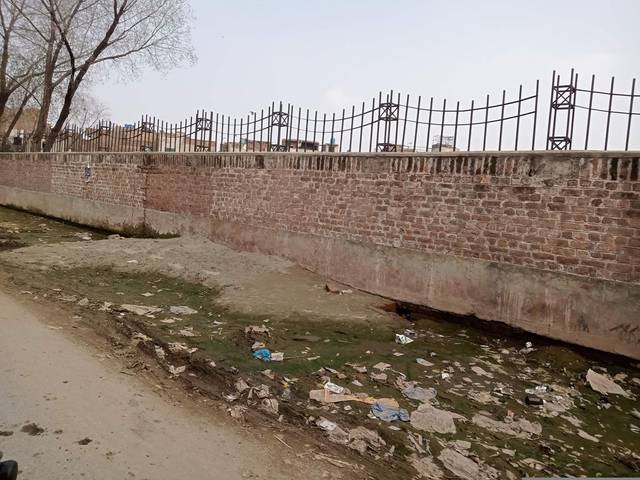
Region: Pakistan
Coordinates: 31.592, 74.364